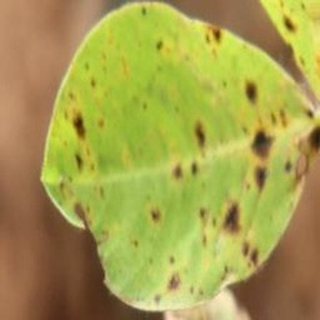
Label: groundnut_late_leaf_spot